Fotohof

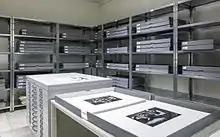
Fotohof archive: Storage facility

The archive has a climate-controlled archival facility. Besides its safekeeping mandate per se it also sees itself as a research, study and competence centre. A small exhibition space has been set aside for exhibitions and presentations focusing on the topical themes. A study and training room is available for processing, digitising and printing photographs, also providing premises for small-scale courses and a work environment for curators. An analogue darkroom and book storeroom are also provided. A database is being set up to record all the existing archive material and provide a public domain that is readily accessible online via the homepage.